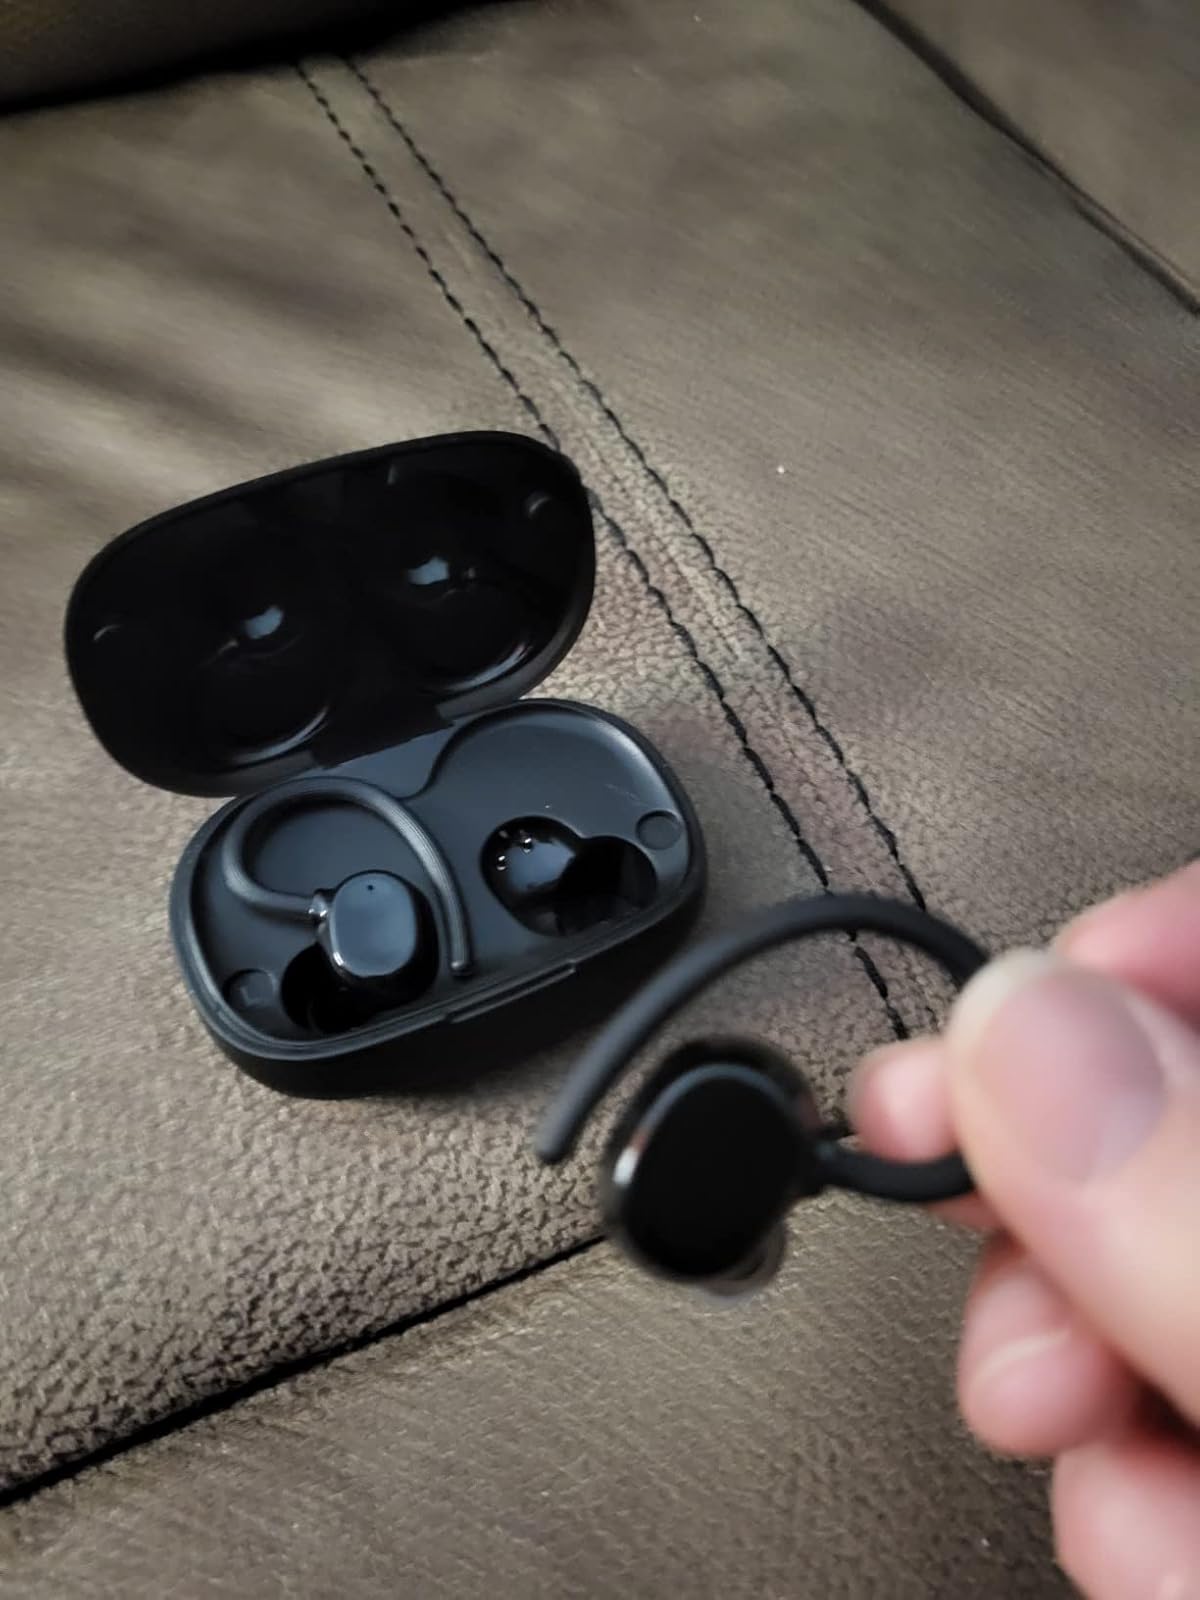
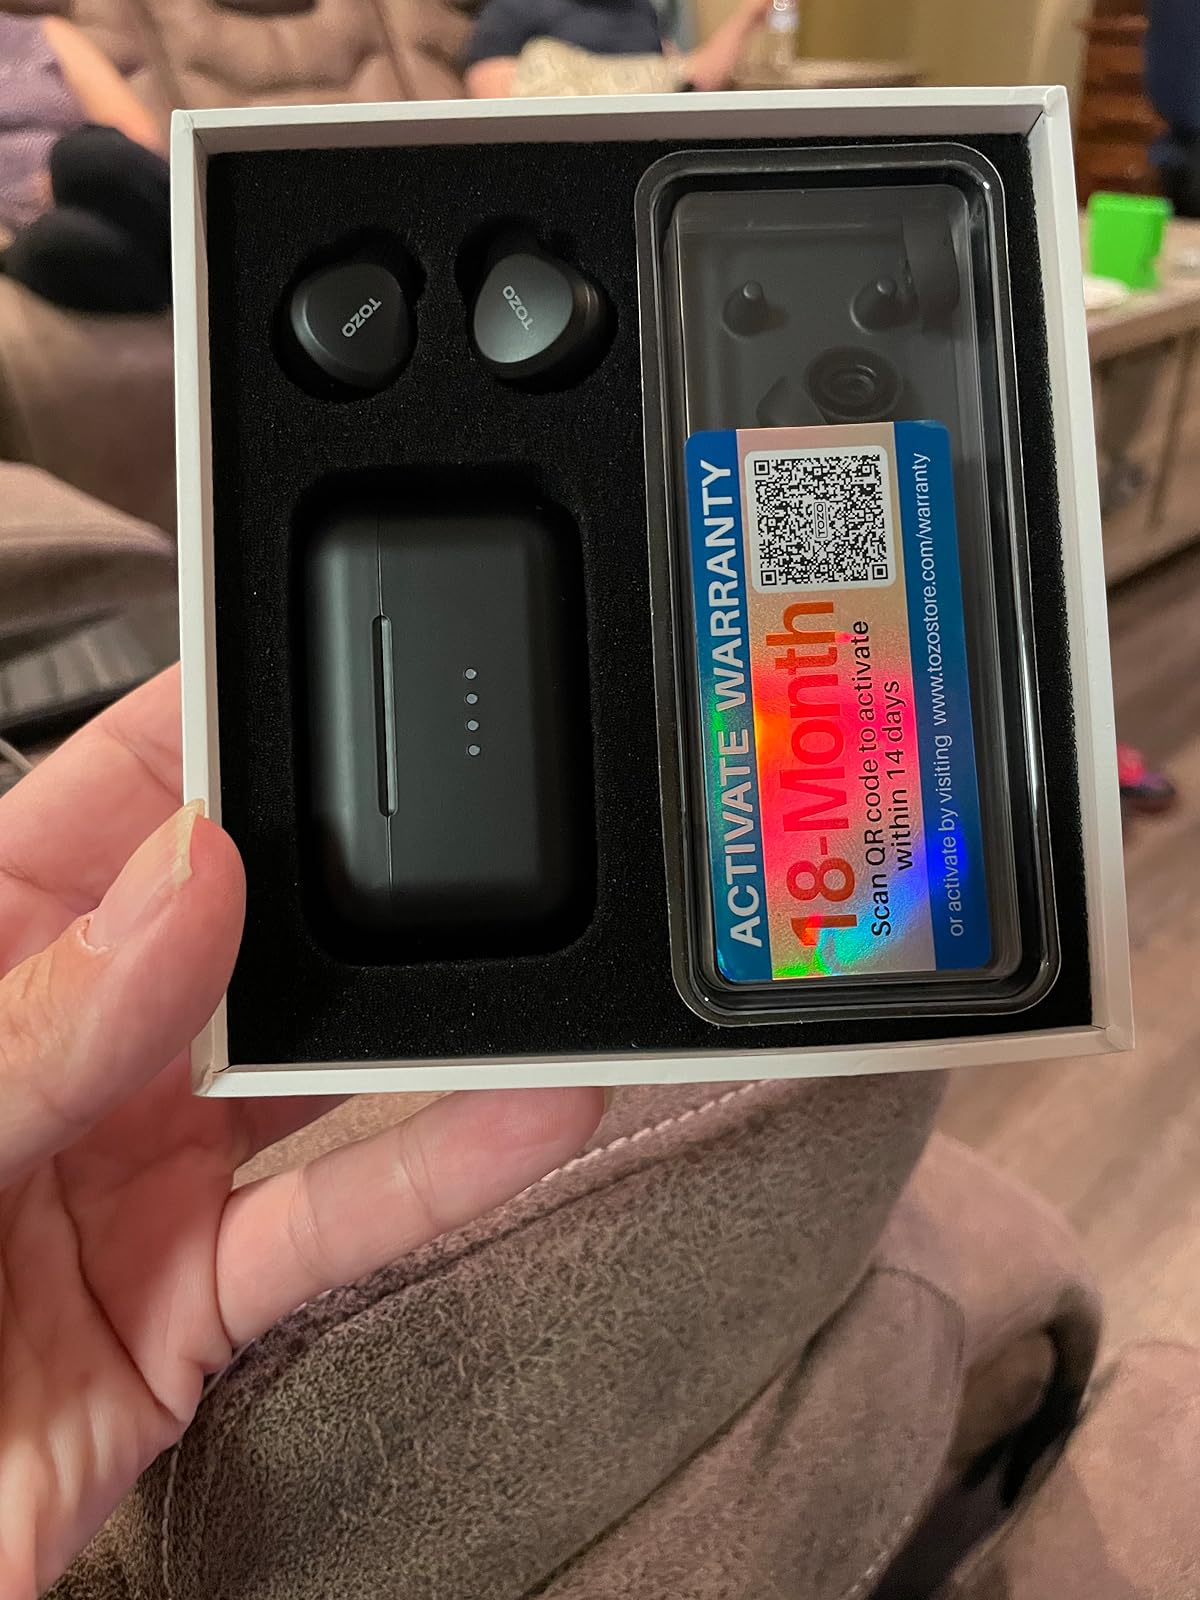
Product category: earbuds
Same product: no